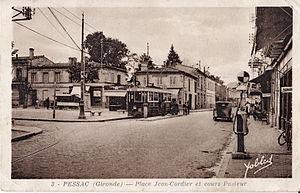
Carte postale ancienne éditée par Yobled, n°3
Pessac est une commune du Sud-Ouest de la France, située en région Nouvelle-Aquitaine, dans le département de la Gironde.
La première ligne de tramway de Bordeaux, à traction hippomobile, a été inaugurée en mai 1880, par le maire Albert Brandenburg. Puis le maire Camille Cousteau inaugurera en février 1900 la première ligne de tramway électrique.